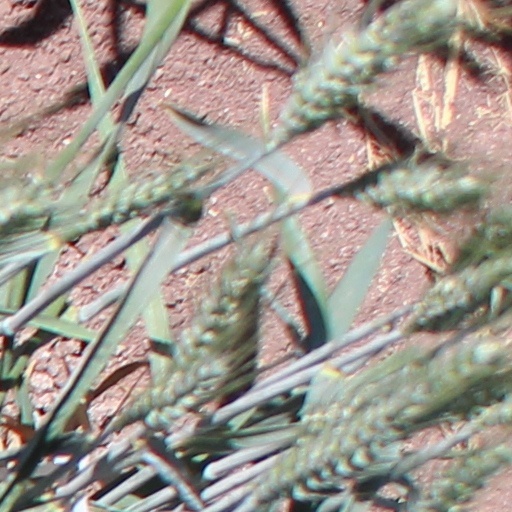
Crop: wheat